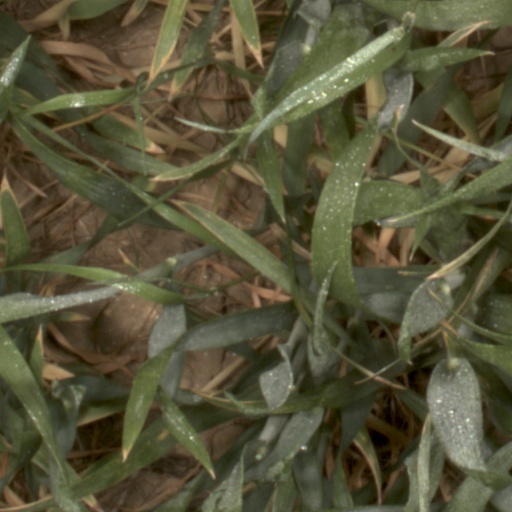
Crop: wheat